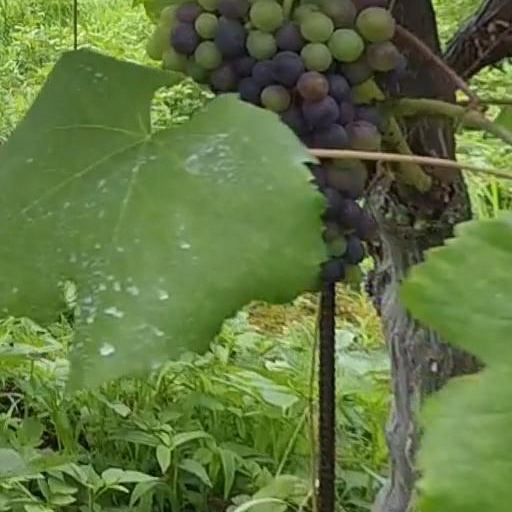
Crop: grape